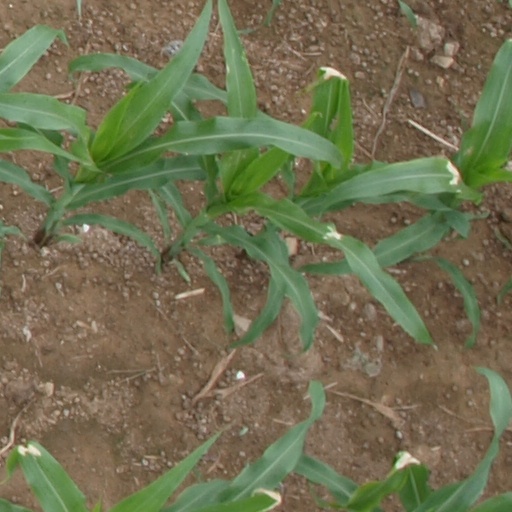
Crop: maize; corn